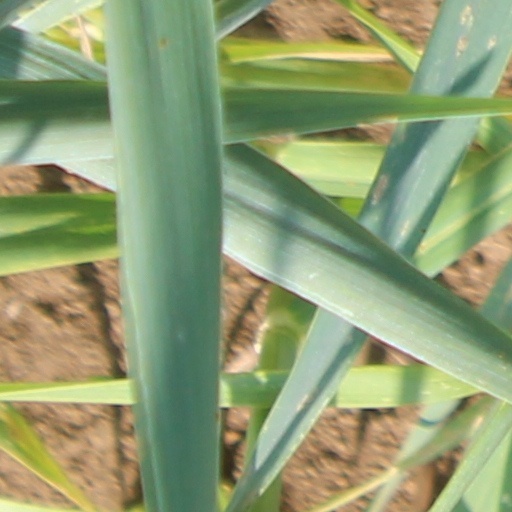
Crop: wheat